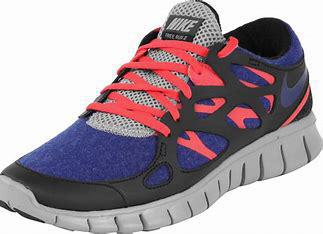
Brand: Nike
Model: Free Run 2